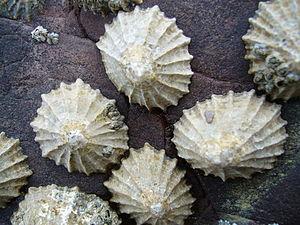
Patelle est un mot ambigu en français, servant à désigner diverses espèces de gastéropodes ayant généralement en commun une coquille de forme grossièrement conique et le fait de vivre sur les estrans rocheux. D'origine savante, le terme « patelle » a eu autrefois une signification plus large que de nos jours. Il tend aujourd'hui à supplanter les appellations vernaculaires locales ou régionales désignant, avant tout, les espèces comestibles du genre Patella.